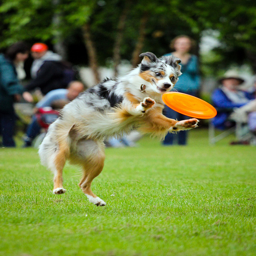
A multi colored dog jumping up to catch a frisbee.
A dog is jumping in the air to catch a frisbee.
A dog jumping up in the air with it's front paws reaching out towards a frisbee that is in the air.
A dog is in the grass trying to catch a frisbee.
A dog in the air trying to catch a frisbee with people in back.